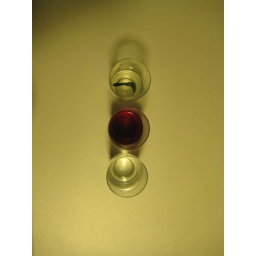
Min Aperture Wide DOF - everything in focus. water, black currant juice, fish in a cup.